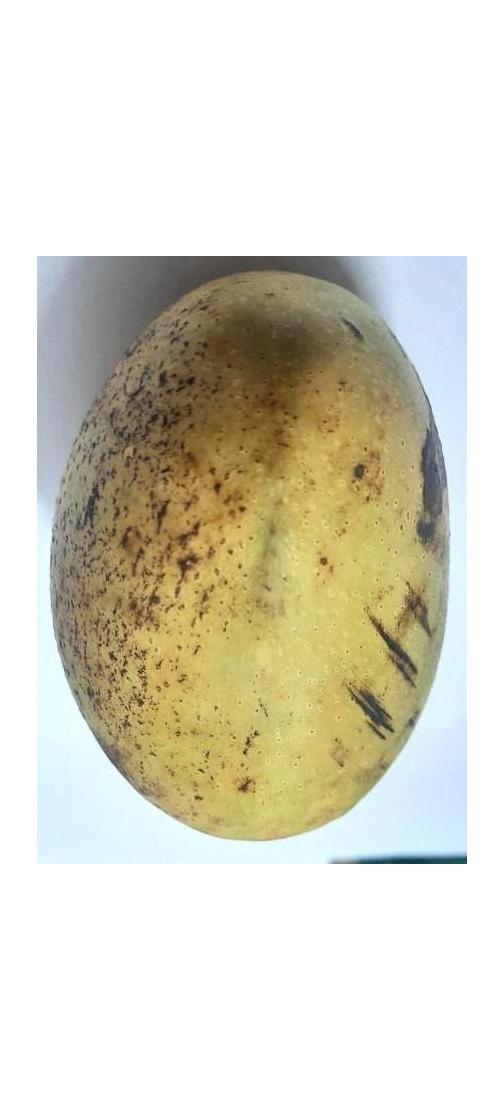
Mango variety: Ashshina Classic